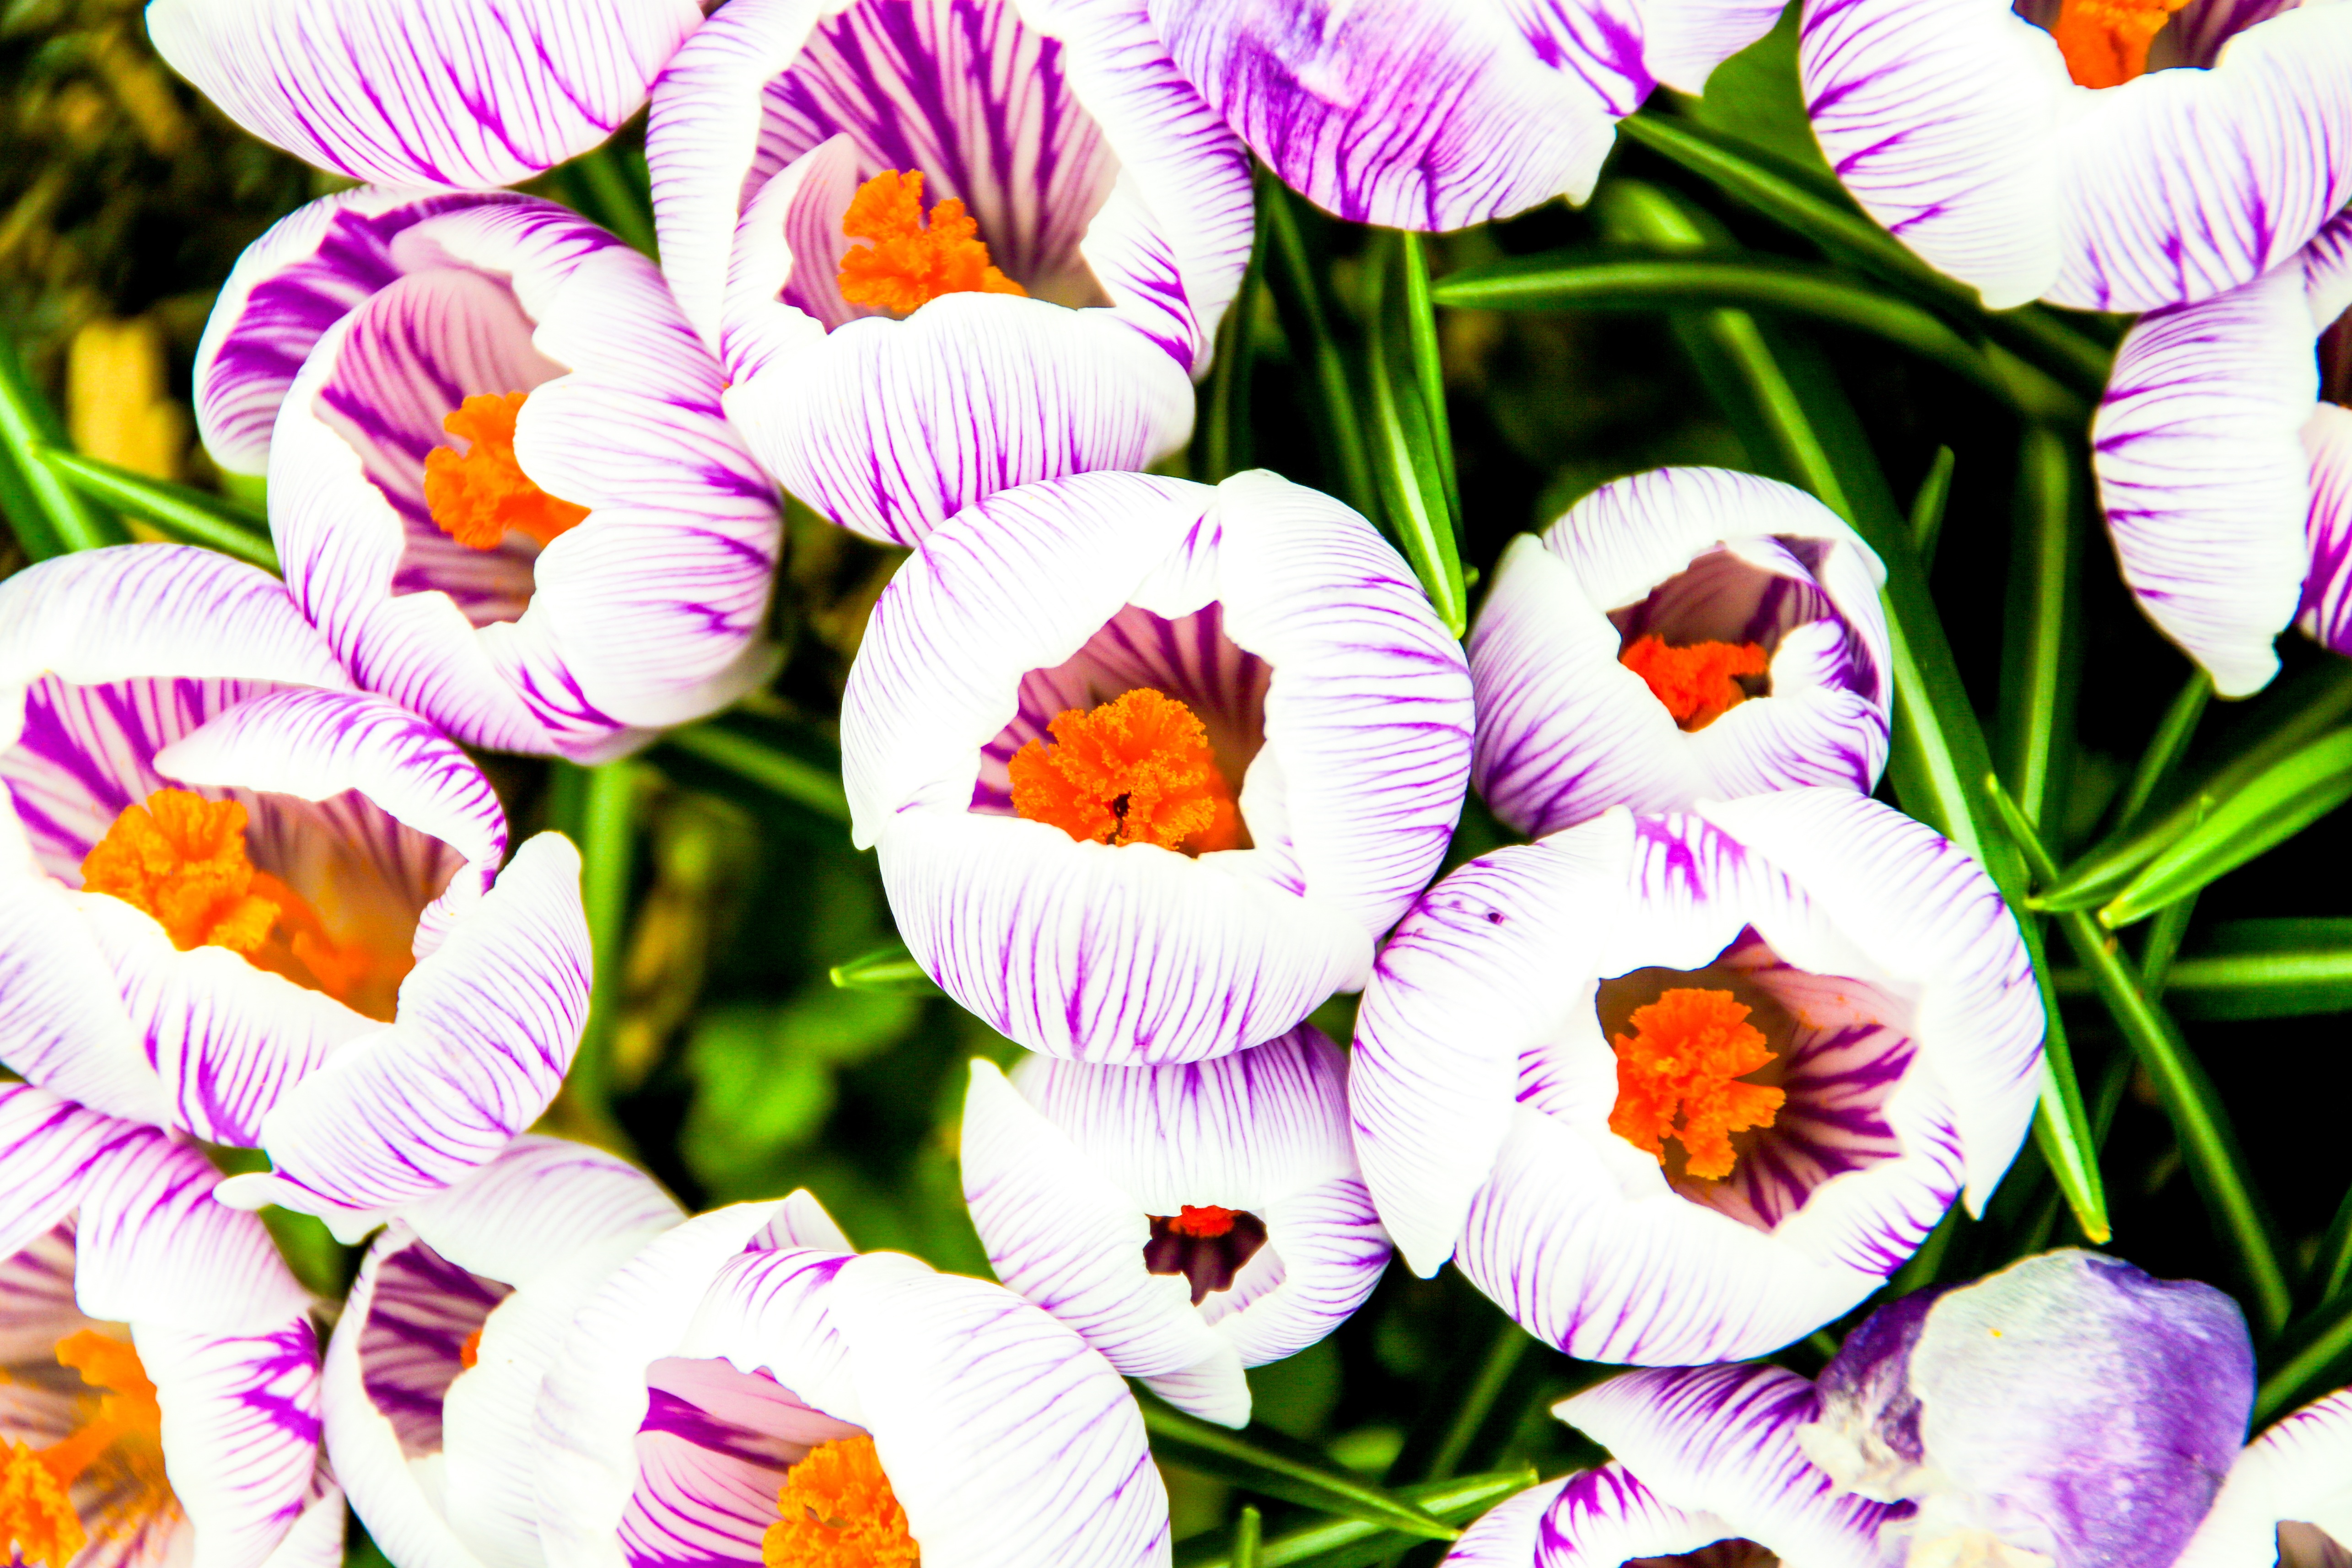
plant, white, flower, purple, petal, botany, flora, eye, crocus, macro photography, flowering plant, land plant, iris family